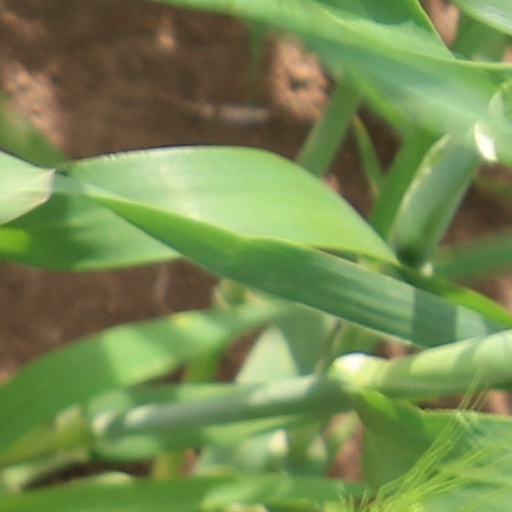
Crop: wheat